Max Hirsch (economist)

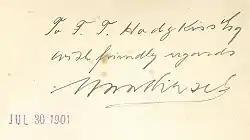
Author's autograph in an early copy of "Democracy v. Socialism" (1901)

"Democracy versus Socialism" went into a second edition in England in 1924. When the third American edition appeared in 1940, Albert Jay Nock wrote in the "Atlantic Monthly":